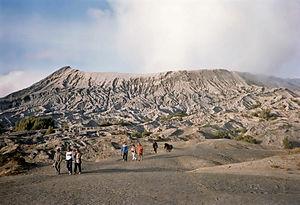
Le volcan Bromo dans le Parc national de Bromo-Tengger-Semeru, Java, Indonésie
Le Bromo ou Brama, en indonésien Gunung Bromo, est un volcan d'Indonésie, situé dans l'est de Java, à 78 kilomètres au sud-sud-est de Surabaya, dans le massif du Tengger. Il culmine à 2 329 mètres d'altitude et son cratère fait 800 mètres de diamètre et 200 mètres de profondeur.
Le tourisme en Indonésie est une composante importante de l'activité économique de ce pays, dont il est l'une des principales sources de devises. Il ne représentait toutefois que 3 % du PIB indonésien en 2011, alors qu'au niveau mondial sa contribution est de 9 %.